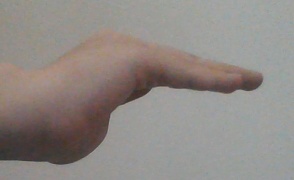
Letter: haa